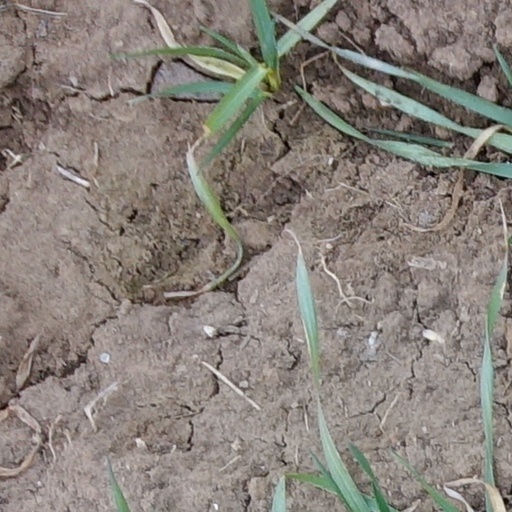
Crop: wheat